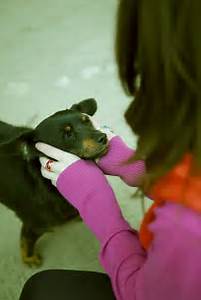
Label: cane